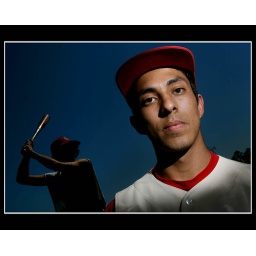
One light camera right... under expose the shot for blue sky and silo of athlete...